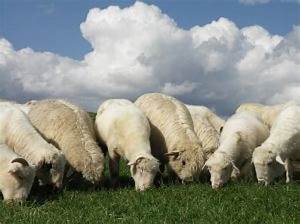
Label: pecora